19th Battalion (New Zealand)

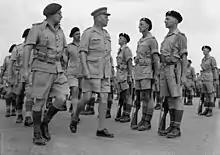
Lieutenant Colonel R. McGaffin, front left, accompanying Brigadier Leslie Inglis, the commander of 4th Armoured Brigade, on an inspection of the personnel of 19th Armoured Regiment in September 1943

The battalion established a defensive position in a wadi to the east of Ed Duda. There they collected stray enemy soldiers as prisoners of war and were also subject to shelling. The next day, the battalion was divided into two; a portion returned to Zaafran while the other remained at Ed Duda. In the meantime, pressure was building on 6th Brigade, which was now surrounded and subject to heavy artillery fire. German tanks of the 15th Panzer Division overran the brigade on the afternoon of 30 November. The following day, the 18th and 20th Battalions were pushed off Belhamed.